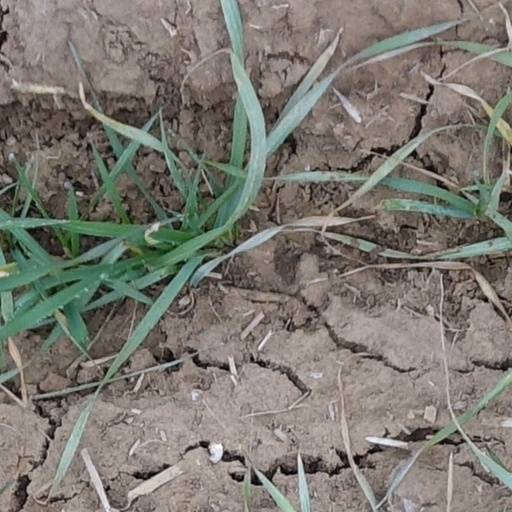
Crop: wheat